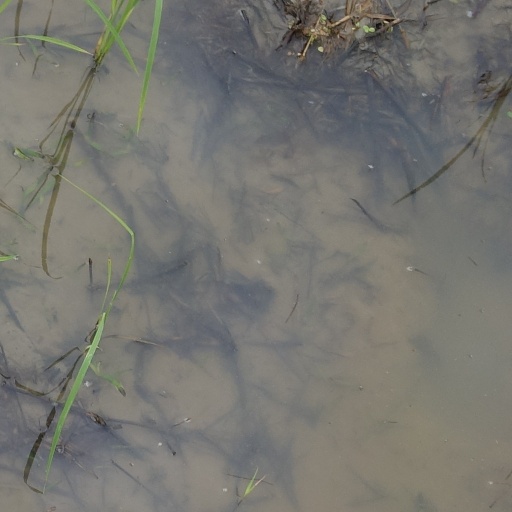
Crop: rice